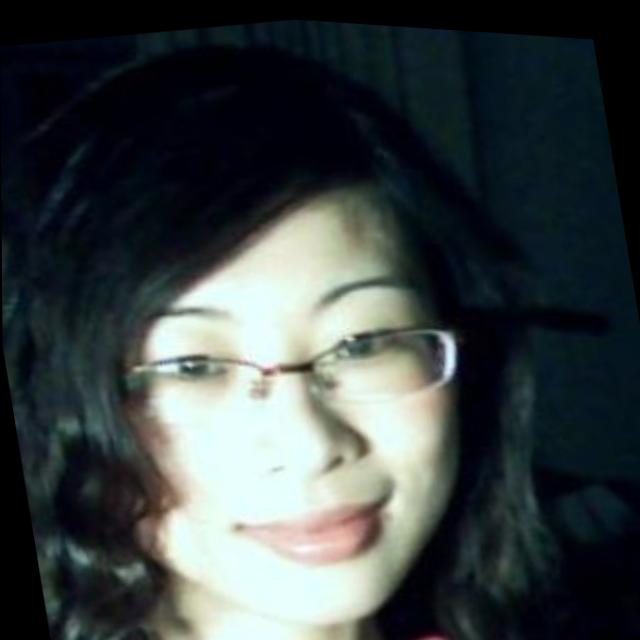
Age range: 21-44